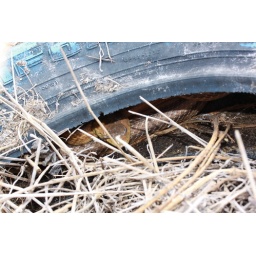
yellow ratsnake in ecdysis in a tire. I left this big girl alone. FL: Hendry Co.